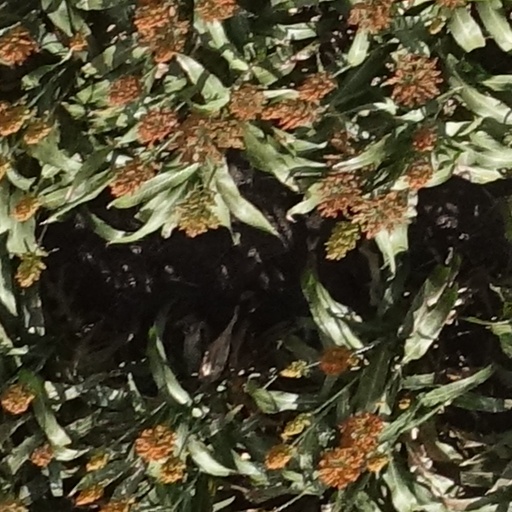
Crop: sorghum